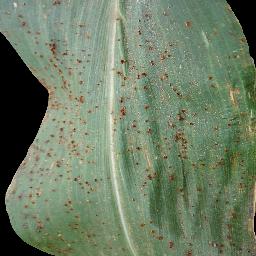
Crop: corn
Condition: (maize)_common_rust